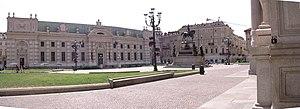
La bibliothèque universitaire nationale de Turin est l'une des plus importantes bibliothèques italiennes. Son siège est situé sur la place Carlo Alberto, devant le palais Carignano. Elle a été entièrement reconstruite entre 1958 et 1973 car détruite pendant la Seconde Guerre mondiale.